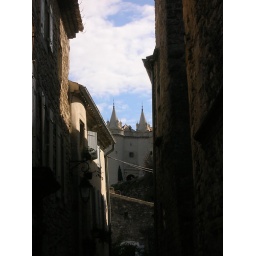
The castle in the street